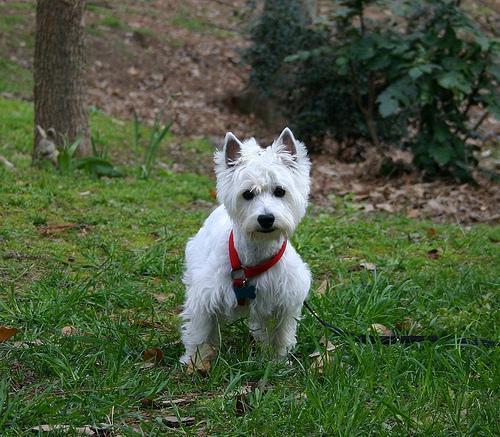
West_Highland_white_terrier